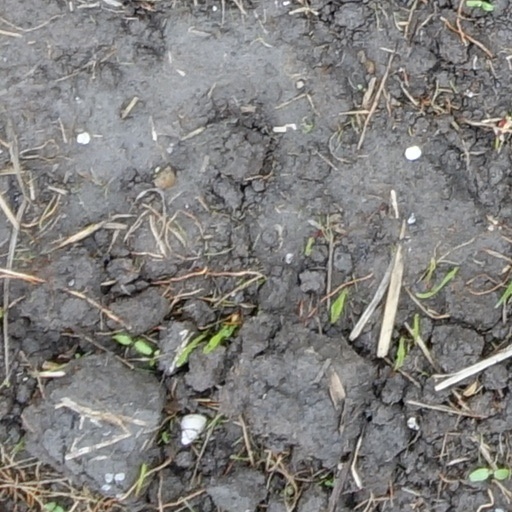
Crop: wheat